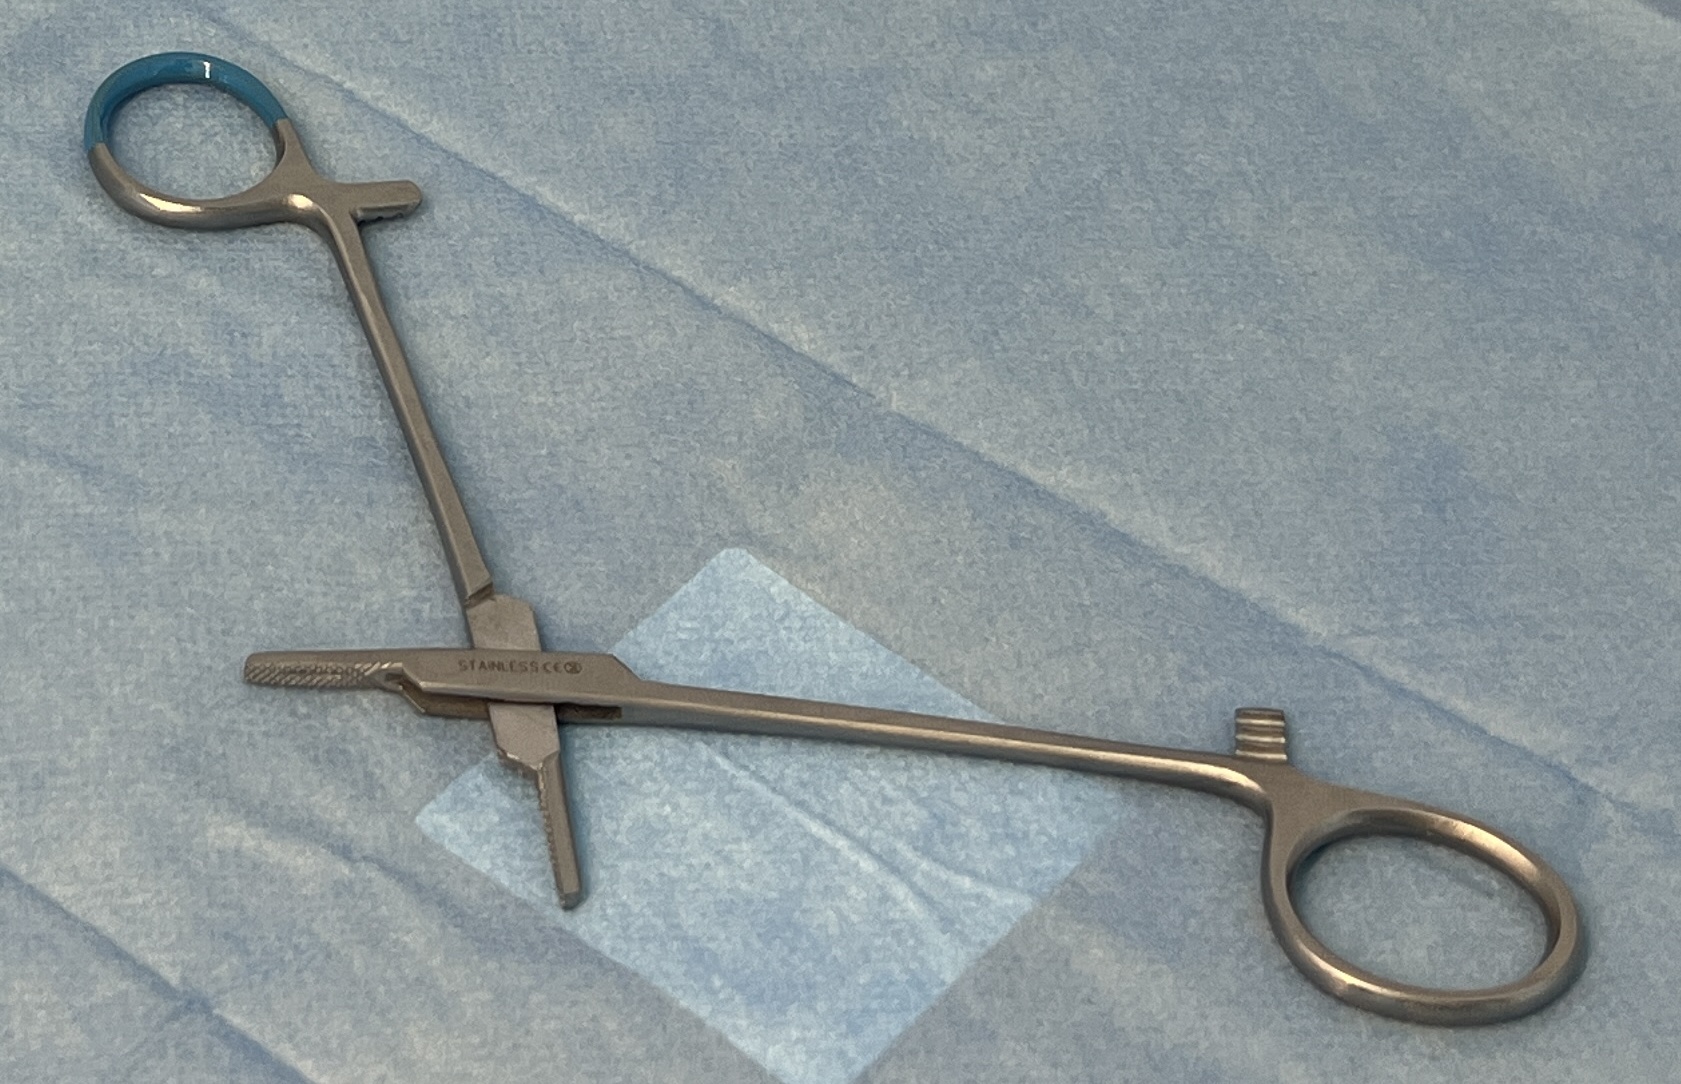
Hinged instrument state: open